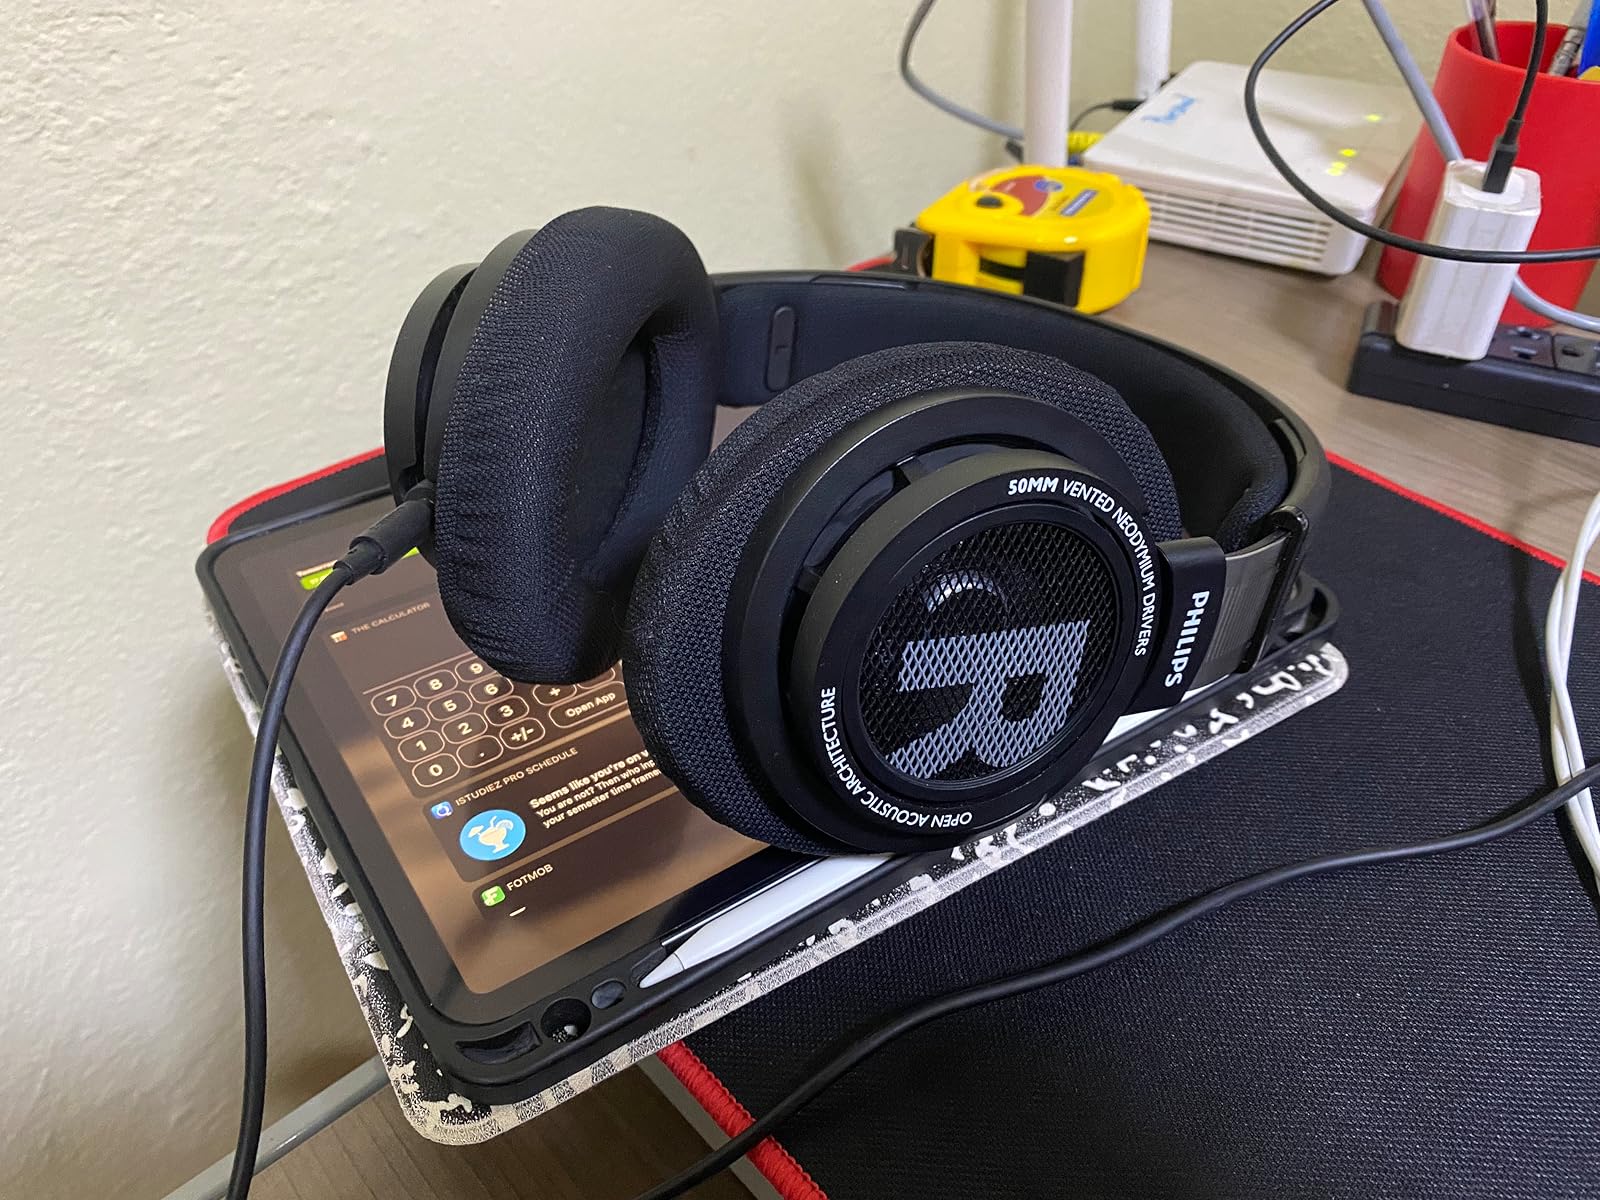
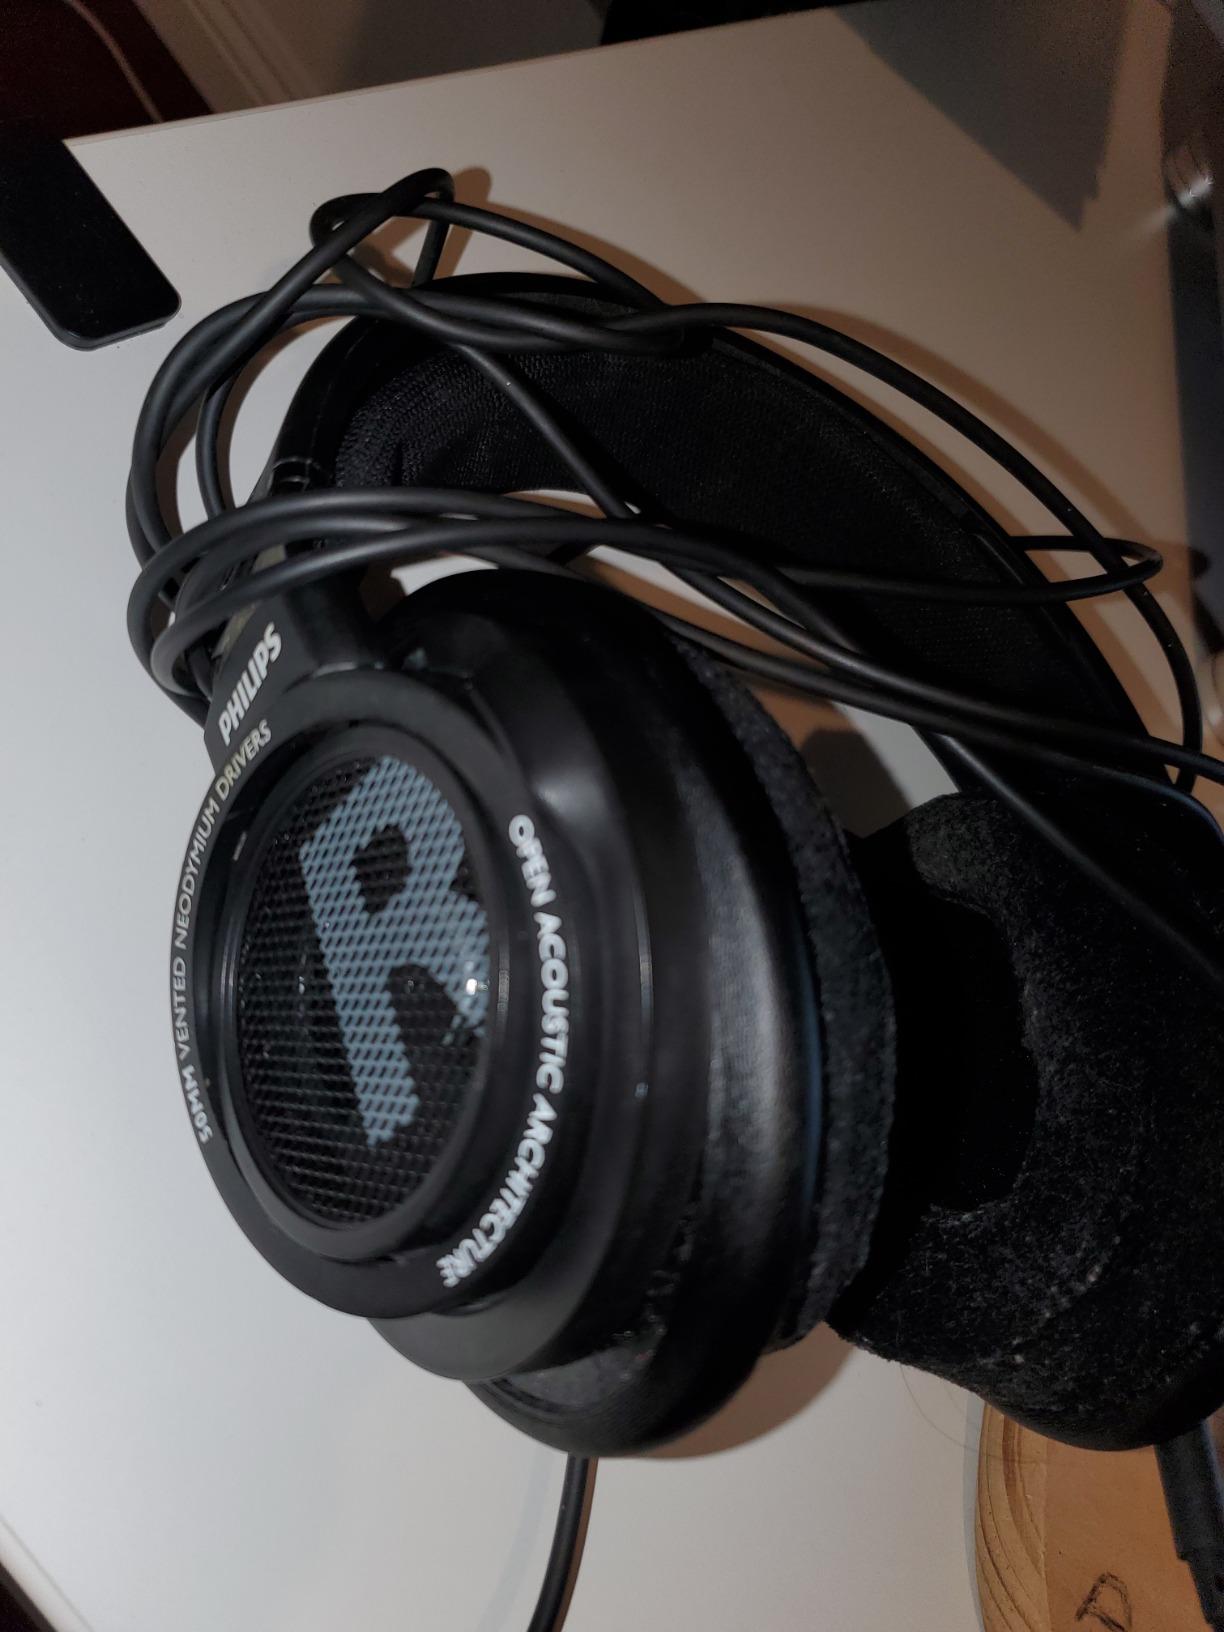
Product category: headphones
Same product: yes